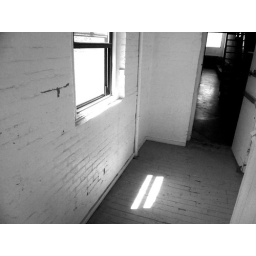
light and window in the &amp;quot;rad mountain&amp;quot; building